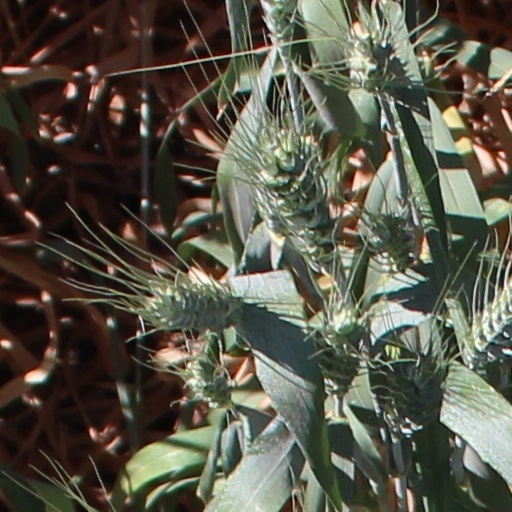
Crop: wheat